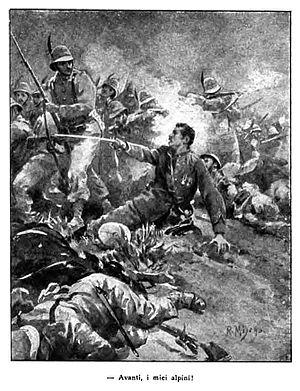
La bataille d'Adoua se déroule près du village d'Adoua, au cœur de la région du Tigré, dans le nord de l’Éthiopie, le 1ᵉʳ mars 1896. Elle oppose les forces de l'Empire éthiopien du negusse negest Menelik II à celles du royaume d’Italie dirigées par le colonel Baratieri. Elle conclut, par la victoire des Éthiopiens, la première guerre italo-éthiopienne et clôt une fin de XIXᵉ siècle marquée par diverses tentatives de pénétration en Éthiopie menées par plusieurs puissances.